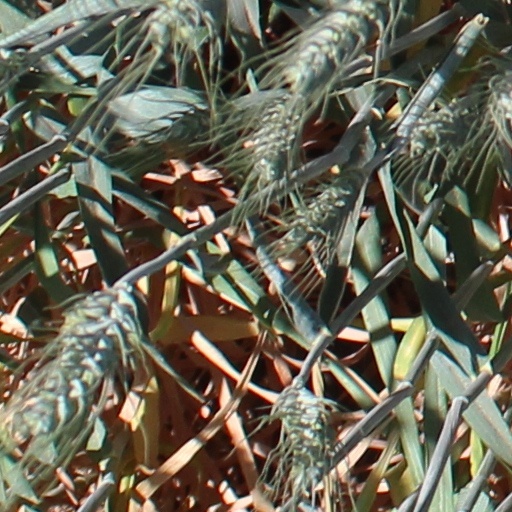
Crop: wheat